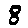
Label: 8